Zhu Shen

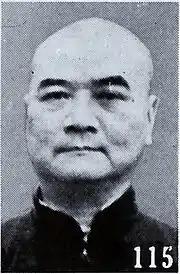
Zhu Shen as pictured in "The Most Recent Biographies of Chinese Dignitaries"

Zhu Shen went to Japan and studied law in Tokyo Imperial University where he graduated with the degree of L. L. B. Later he returned to China, in August 1912 he was appointed Acting Chief Procurator of the Local Procuratorate in Peking. In November 1913, he was appointed Chief Procurator the Metropolitan High Procuratorate. In November 1915, he promoted to be chief of the Chief Procuratorate.